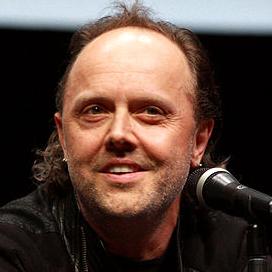
Age: 49